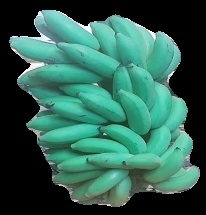
Variety: elakki-bale
Grade: grade2